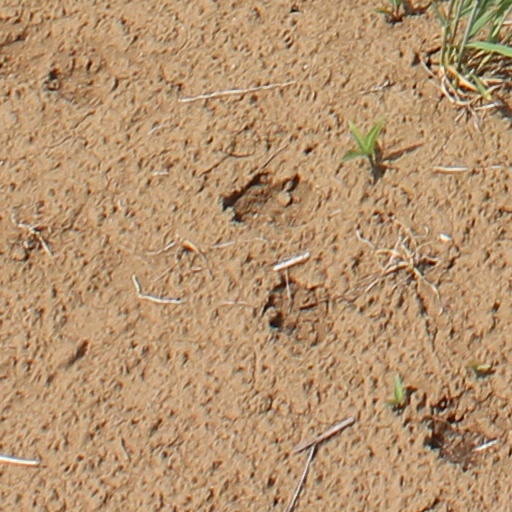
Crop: wheat